Nathan Dunn

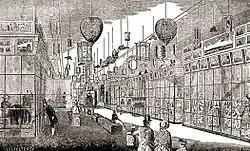
"Ten Thousand Chinese Things" exhibit"

In 1838, he opened the “Chinese Museum” in Philadelphia, with an accompanying 120-page catalog, "Ten Thousand Chinese Things". It was the first systematic collection of Chinese material exhibited publicly in the United States. 100,000 visitors saw it in Philadelphia. Despite the large number of attendees, the exhibit was not a financial success in Philadelphia and in 1842 Dunn brought the exhibit to London to expand the scope of people who could observe the exhibit and to highlight Chinese culture in an attempt to thwart the opium trade. The collection was displayed in a pagoda-like exhibition hall designed by John Notman at Hyde Park Corner. An estimated 100,000 people viewed the exhibit in London including a young Queen Victoria. 70,000 to 80,000 catalogs describing the exhibit were sold in the U.S. and England.